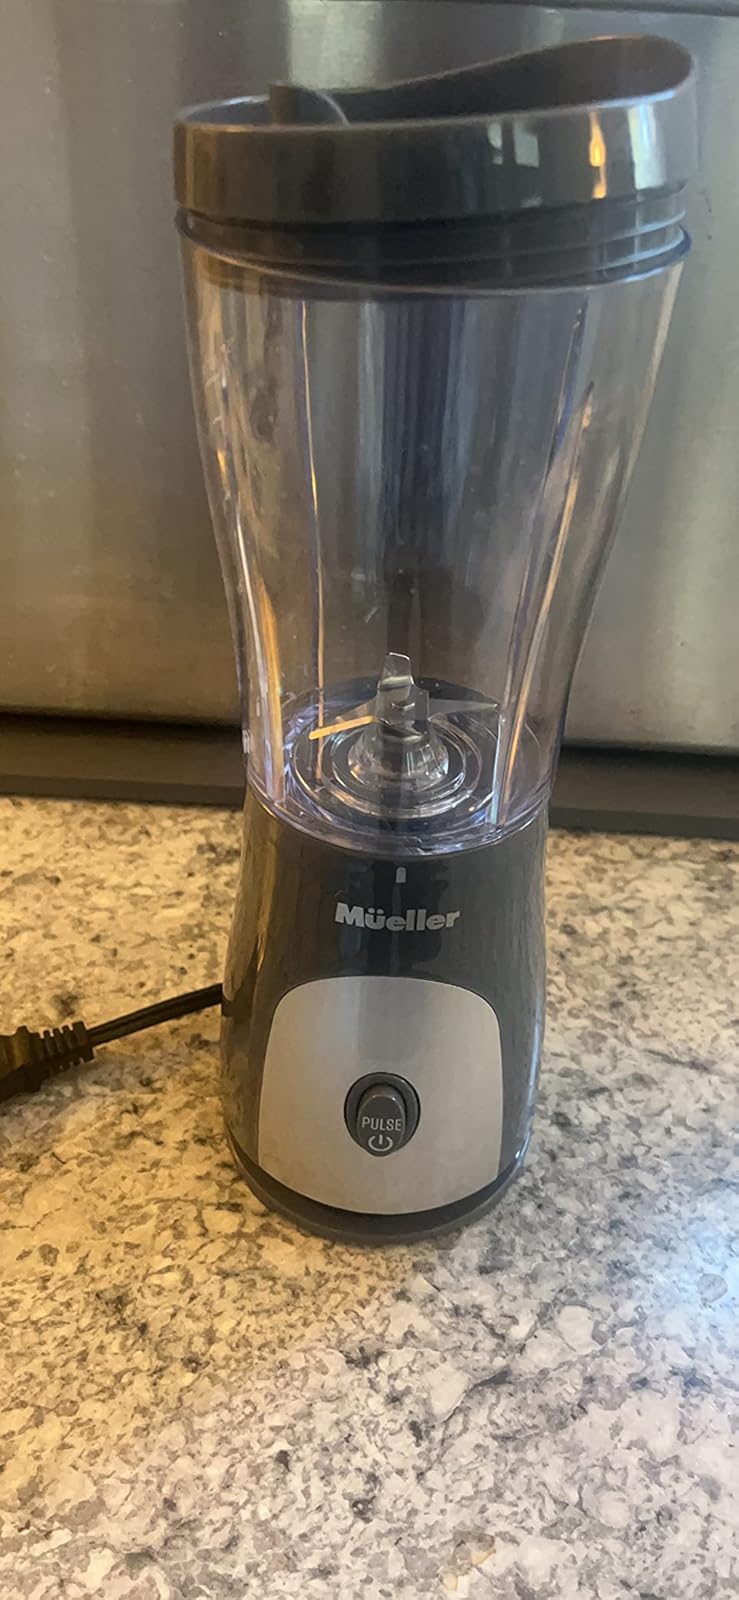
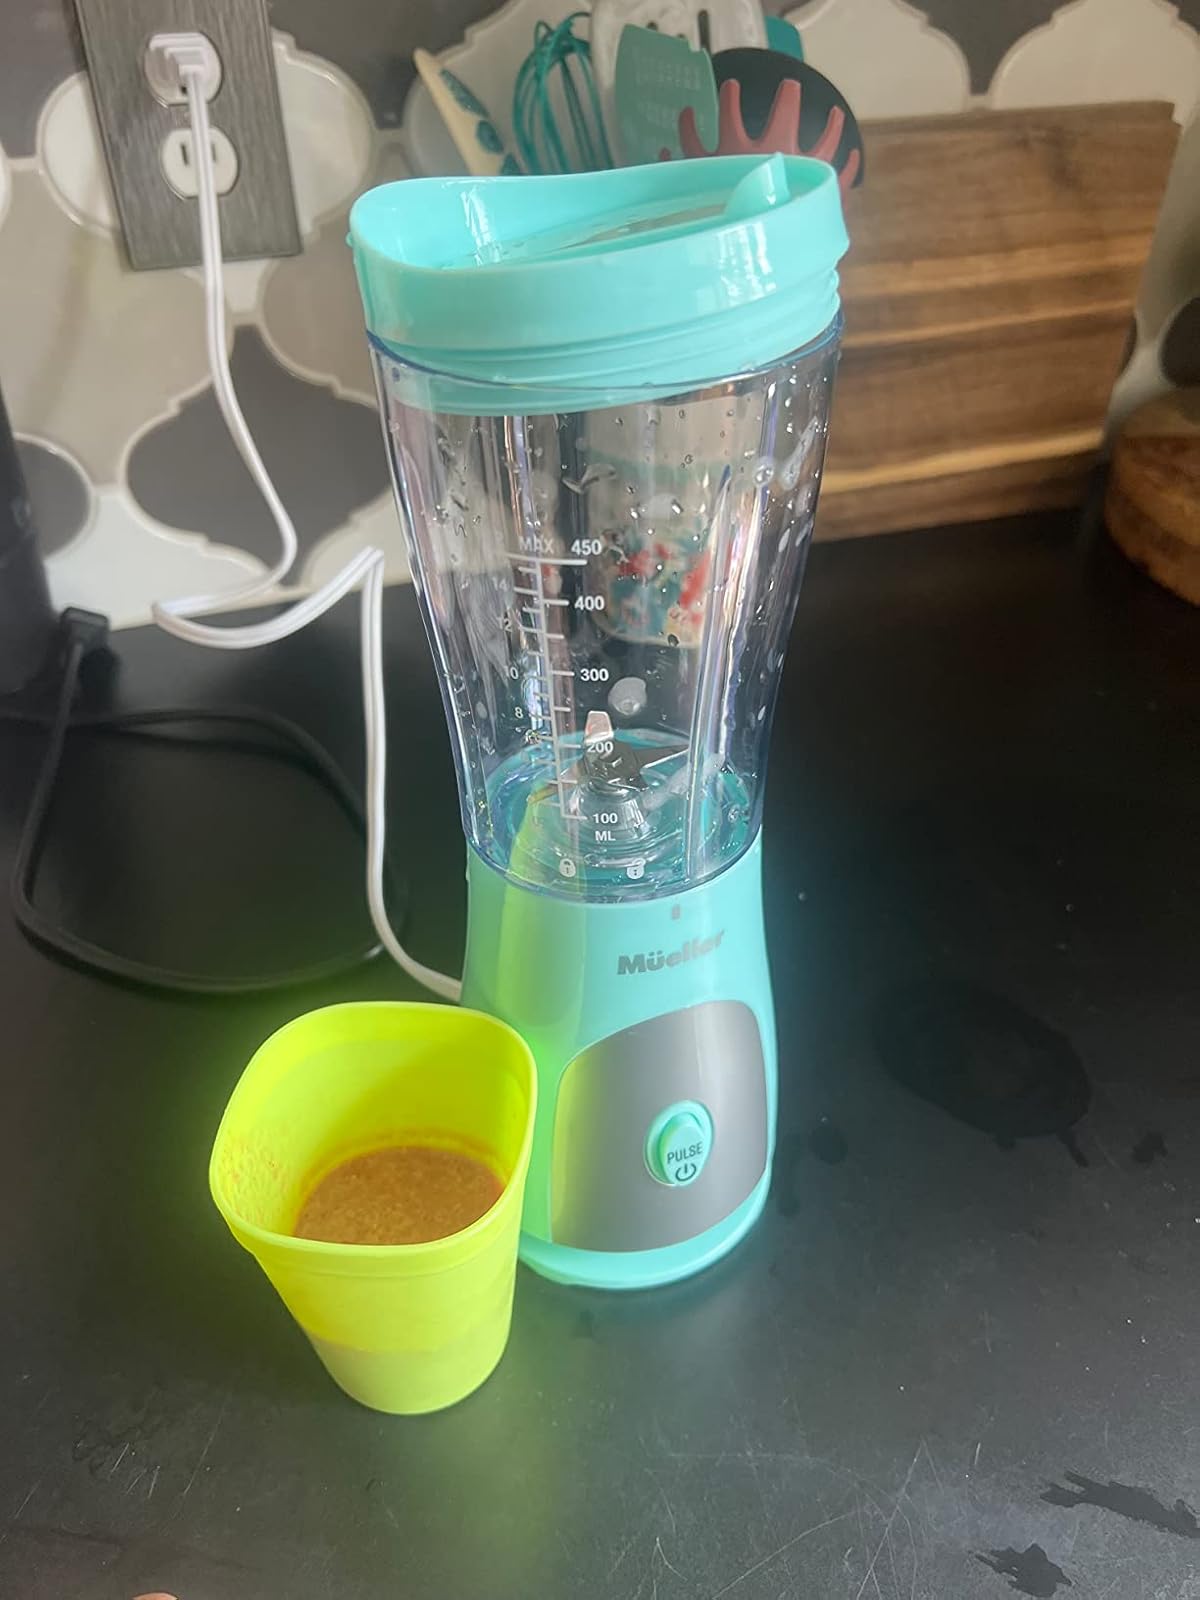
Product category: items_blender
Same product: no